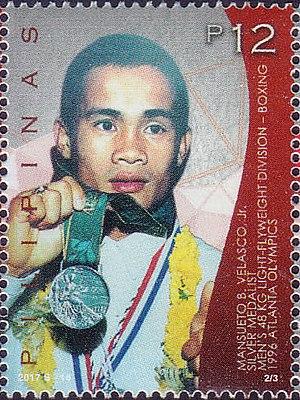
Mansueto Velasco est un boxeur philippin né le 10 janvier 1974 à Bago City. Son frère Roel est également un boxeur médaillé aux Jeux olympiques.